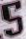
Number: 5